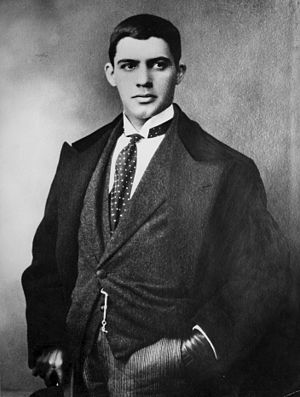
Amadeo de Souza Cardoso
Amadeo de Souza-Cardoso var en portugisisk kunstner. Han blev født i Mancelos, en region i Amarante. På sin nittenårs fødselsdag tog han til Paris, for at fortsætte sine studier af arkitektur, men han ændrede hurtigt sine planer og begyndte at male malerier, fortrinsvis karikaturer. I 1910 opholdt han sig i nogle måneder i Bruxelles, hvor han fik udstillet nogle værker og opnåede en vis opmærksomhed. Han blev gode venner med kunstnere og forfattere som Gertrude Stein, Juan Gris, Amedeo Modigliani, Alexander Archipenko, Max Jacob, Constantin Brâncuşi og Otto Freundlich. I 1913 deltog Amadeo de Souza Cardoso i to væsentlige udstillinger: Armory Show i USA, som rejste fra New York City, via Boston til Chicago, og Erste Deutsche Herbstsalon på Galerie Der Sturm i Berlin. Begge udstillinger præsenterede moderne kunst for et publikum, der ikke var vant til dette.